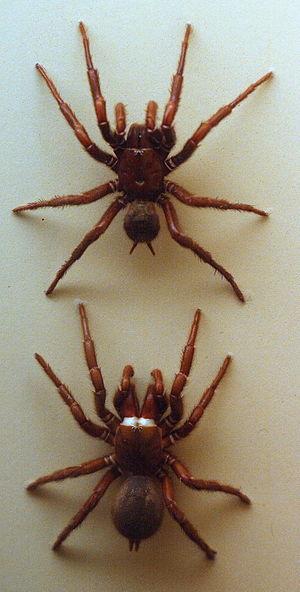
Atrax robustus est une espèce d'araignées mygalomorphes de la famille des Atracidae, se trouvant en Australie dans la région de Sydney.